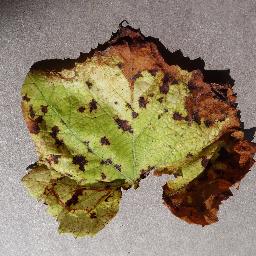
Label: Grape___Leaf_blight_(Isariopsis_Leaf_Spot)